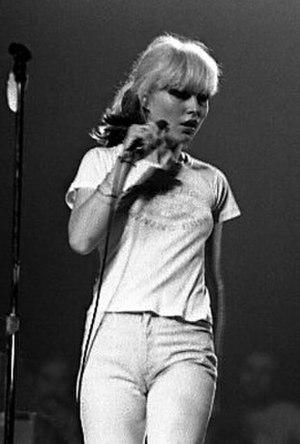
Blondie est un groupe de rock américain, originaire de New York. Il est formé en 1974 par Deborah Harry et Chris Stein. Pionnier de la scène pop punk des années 1970, le groupe devient célèbre pour son mélange électrique de styles musicaux intégrant des éléments disco, pop, rap, reggae tout en conservant une base new wave.